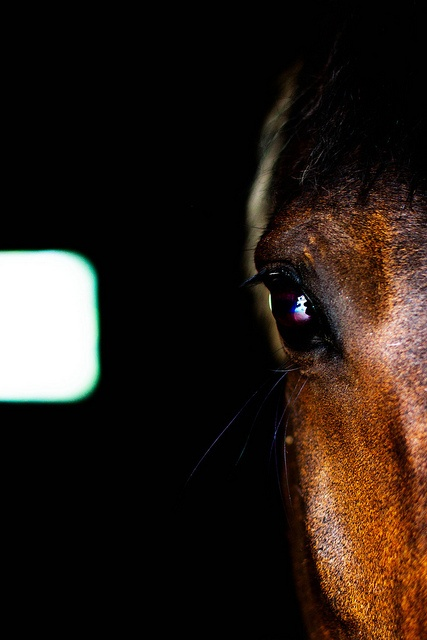
A horse's eye and just the side of the face.
A horse standing outside in the dark looking forward.
A close up short of a horse's eye ball.
I can not see this image, too dark.
Close up of right side of horse's face with dark background.